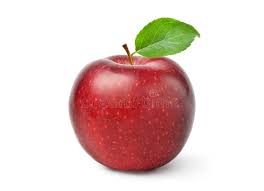
Label: Apple